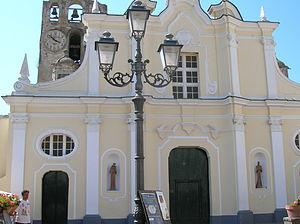
Anacapri est une commune de la ville métropolitaine de Naples en Campanie, située sur l'île de Capri, dont elle constitue l'une des deux entités administratives avec celle de Capri.
Un cadran à six heures est un type de cadran d'horloge qui n'indique que six heures. Il se rencontre principalement en Italie, particulièrement dans le Latium, sur des horloges installées sur les édifices publics vers les XVᵉ et XVIIᵉ siècles.